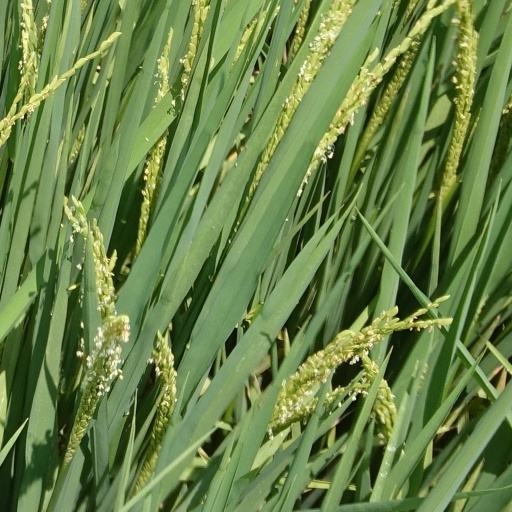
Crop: rice